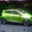
Label: automobile